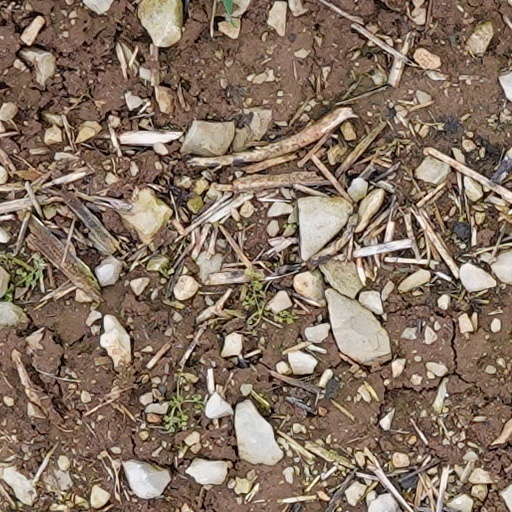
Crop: wheat